Tamar of Georgia

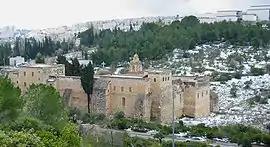
The Monastery of the Cross in Jerusalem was formerly populated by the Georgian monks and patronized by Queen Tamar.

In 1206, the Georgian army, under the command of David Soslan, captured Kars and other fortresses and strongholds along the Araxes. This campaign was evidently started because the ruler of Erzerum refused to submit to Georgia. The emir of Kars requested aid from the Ahlatshahs, but the latter was unable to respond, it was soon taken over by the Ayyubid Sultanate in 1207. By 1209 Georgia challenged Ayyubid rule in eastern Anatolia and led a liberation war for south Armenia. The Georgian army besieged Khlat. In response Ayyubid Sultan al-Adil I assembled and personally led a large Muslim army that included the "emirs" of Homs, Hama, and Baalbek as well as contingents from other Ayyubid principalities to support al-Awhad, emir of Jazira. During the siege, Georgian general Ivane Mkhargrdzeli accidentally fell into the hands of the al-Awhad on the outskirts of Ahlat. Using Ivane as a bargaining chip, al-Awhad agreed to release him in return for a thirty year truce with Georgia, thus ending the immediate Georgian threat to the Ayyubids. This brought the struggle for the Armenian lands to a stall, leaving the Lake Van region to the Ayyubids of Damascus.